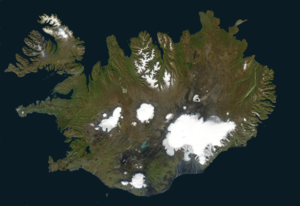
Islands geografi
Satellitfoto af Island.
Island er den anden største ø i Europa og den 18. største ø i verden.